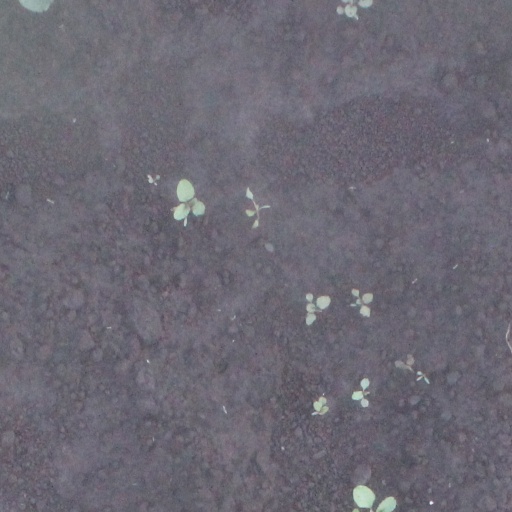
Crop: soybean